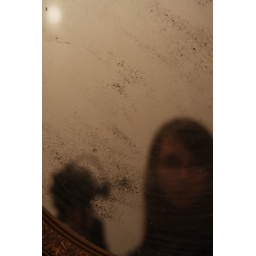
Wearing her face that she keeps in a jar by the door {40|365}